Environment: real
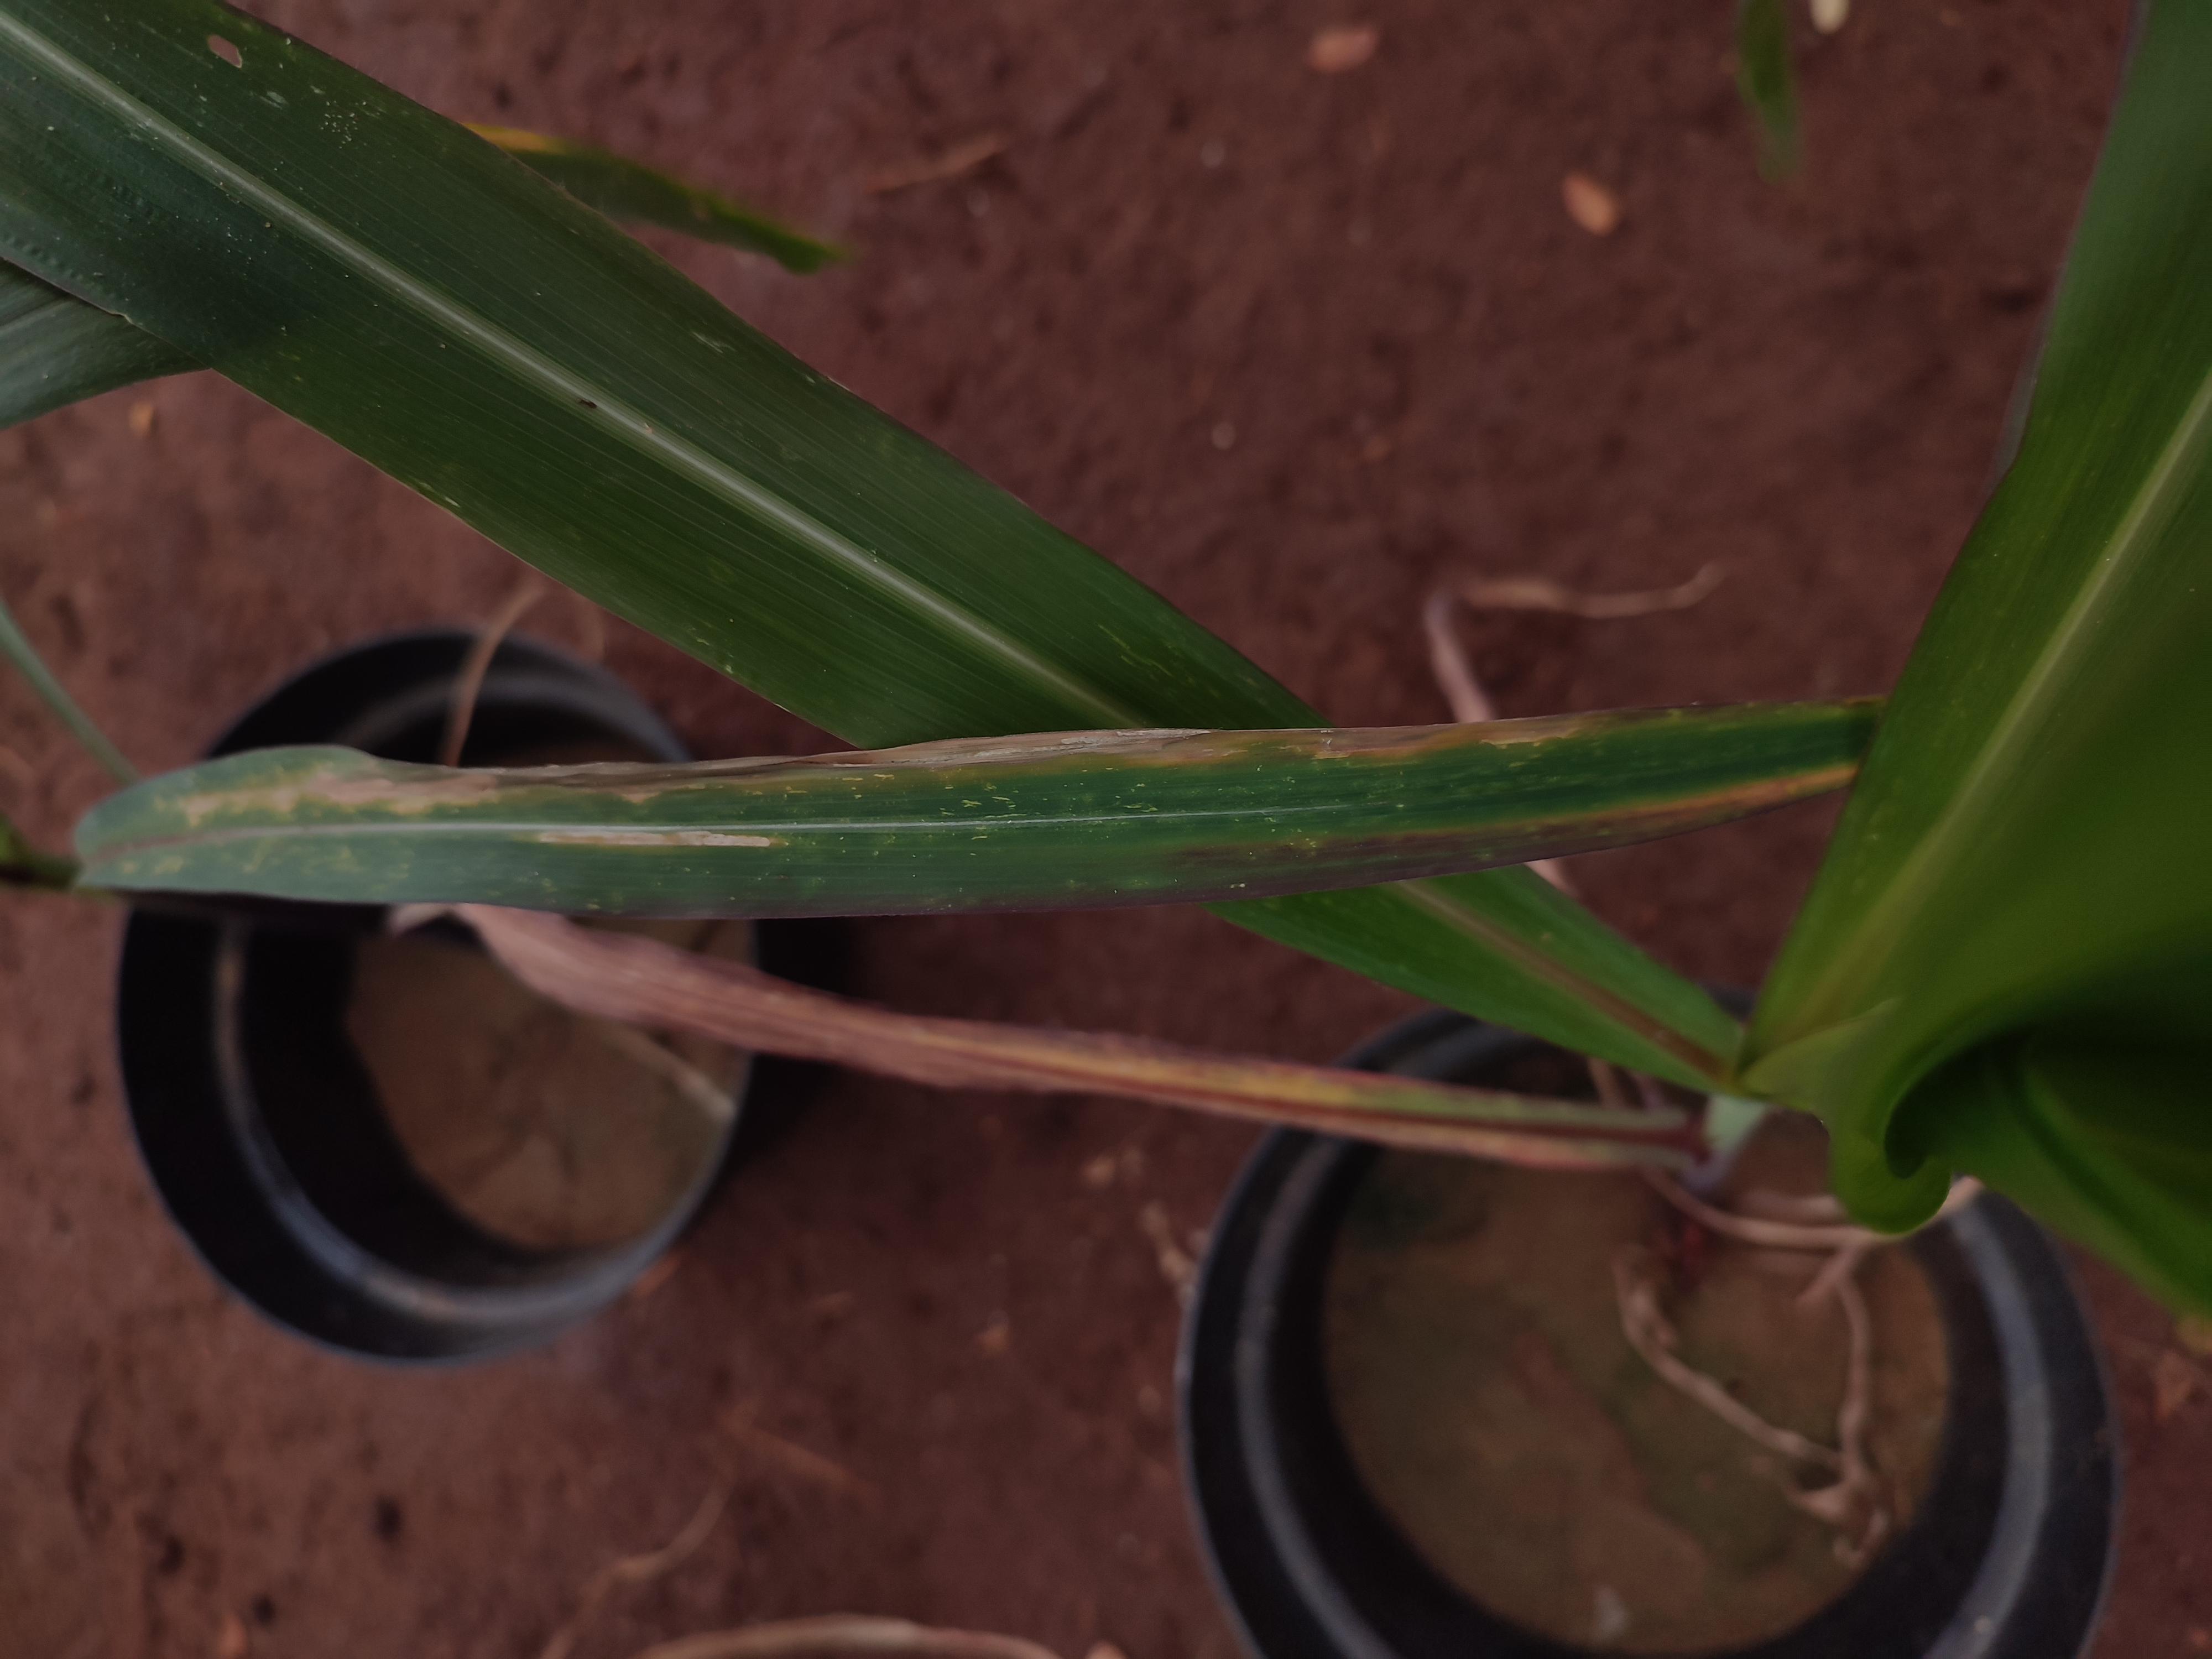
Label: phosphorus_deficiency